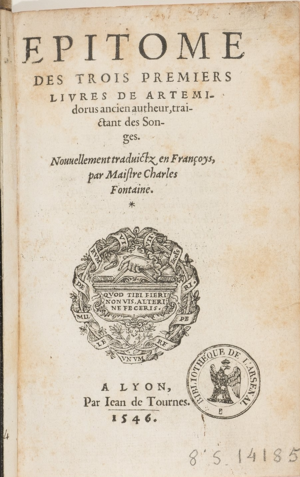
Page de garde des Epitomes d'Artémidore traduits par Charles Fontaine
Charles Fontaine est un poète et traducteur français du XVIᵉ siècle.